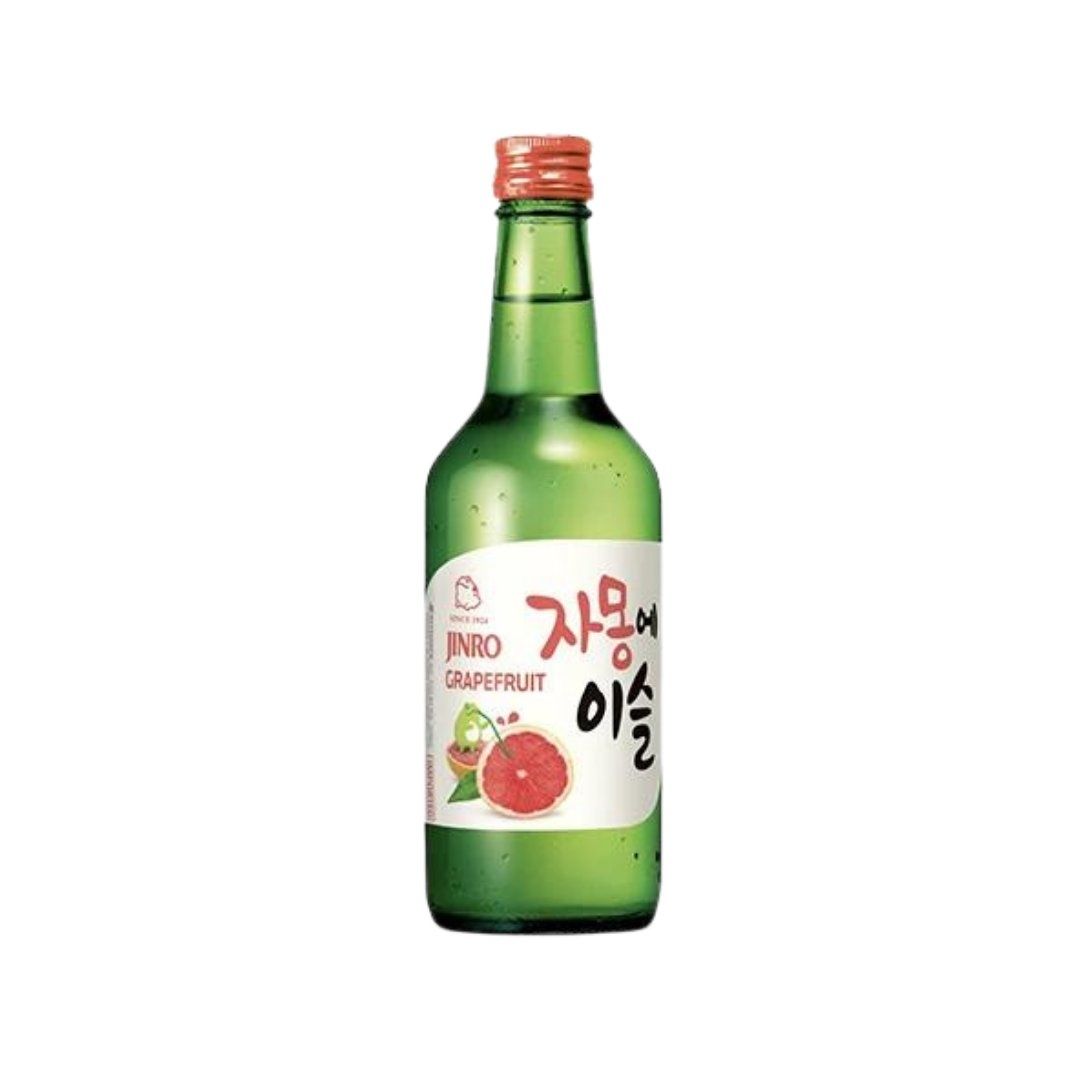
Jinro Grapefruit Soju (360ml) – A Sweet, Refreshing Twist on Korea’s Favorite Spirit
Savor the juicy burst of fresh grapefruit with Jinro Grapefruit Soju – a fruity, easy-to-enjoy Korean favorite perfect for any celebration. Buy online today and experience the sweet, tangy charm of Korea’s best-selling flavored soju. Product Overview Jinro Grapefruit Soju combines the smooth, clean base of Korea’s No.1 soju brand with the vibrant, juicy flavor of real grapefruit. Produced by HiteJinro , this flavored soju is lighter, sweeter, and more refreshing, making it the perfect choice for casual sipping, parties, and those new to soju. Bottled at 13% ABV , Jinro Grapefruit is easy to enjoy chilled, mixed into cocktails, or served alongside Korean BBQ and spicy dishes. Its fruity sweetness and crisp finish make it one of the most popular flavored soju choices worldwide. Key Features & Details ✅ Type: Flavored Soju ✅ Flavor: Grapefruit ✅ Region: South Korea ✅ ABV (Alcohol by Volume): 13% ✅ Bottle Size: 360ml ✅ Filtration: Bamboo Charcoal Filtration for Smoothness ✅ Packaging: Vibrant green bottle with pink grapefruit label Tasting Notes 🍊 Aroma: Bright and fruity with notes of fresh grapefruit and a hint of citrus zest 🥃 Palate: Sweet, juicy grapefruit flavors balanced by a smooth, light soju base 🎯 Finish: Refreshing and slightly tangy with lingering fruit sweetness Serving Suggestions 🥃 Best Served Chilled – Straight from the fridge for a crisp, refreshing experience 🍸 Delicious in Soju Cocktails: Grapefruit Soju Mojito Soju Sunrise Sparkling Grapefruit Soju Mix 🍽️ Perfect Food Pairings: Korean fried chicken (Yangnyeom chicken) Spicy tteokbokki (rice cakes) Fresh fruit platters Seafood BBQ Why Choose Jinro Grapefruit Soju? ✔ No.1 Flavored Soju Brand in Korea and Worldwide ✔ Refreshing Sweetness Perfect for Casual Drinking ✔ Smooth, Light, and Easy to Mix ✔ Great for Parties, Picnics, and Korean-Themed Gatherings ✔ Fun, Flavorful Introduction to the World of Soju 🛒 Order Jinro Grapefruit Soju (360ml) Today – Add a Sweet, Juicy Splash to Your Next Celebration.
Brand: Southsea International Pte Ltd
Category: Food, Beverages & Tobacco > Beverages > Alcoholic Beverages > Liquor & Spirits > Shochu & Soju > Soju